Frederick Coleridge Mackarness

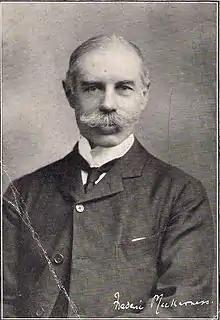
Frederic Mackarness

Frederic(k) Michael Coleridge Mackarness (31 August 1854 – 23 December 1920) born at Tardebigge, Saint Bartholomew, Worcestershire, England was a British barrister, judge and Liberal politician and Member of Parliament for the Newbury constituency.